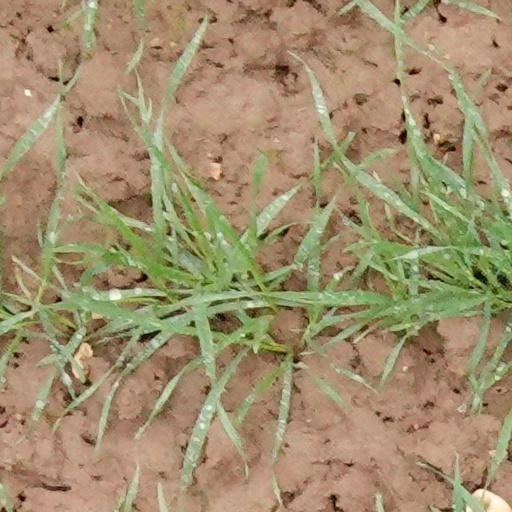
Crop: wheat